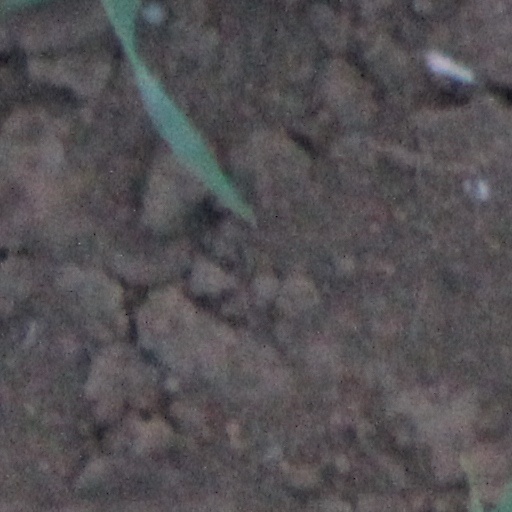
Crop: wheat